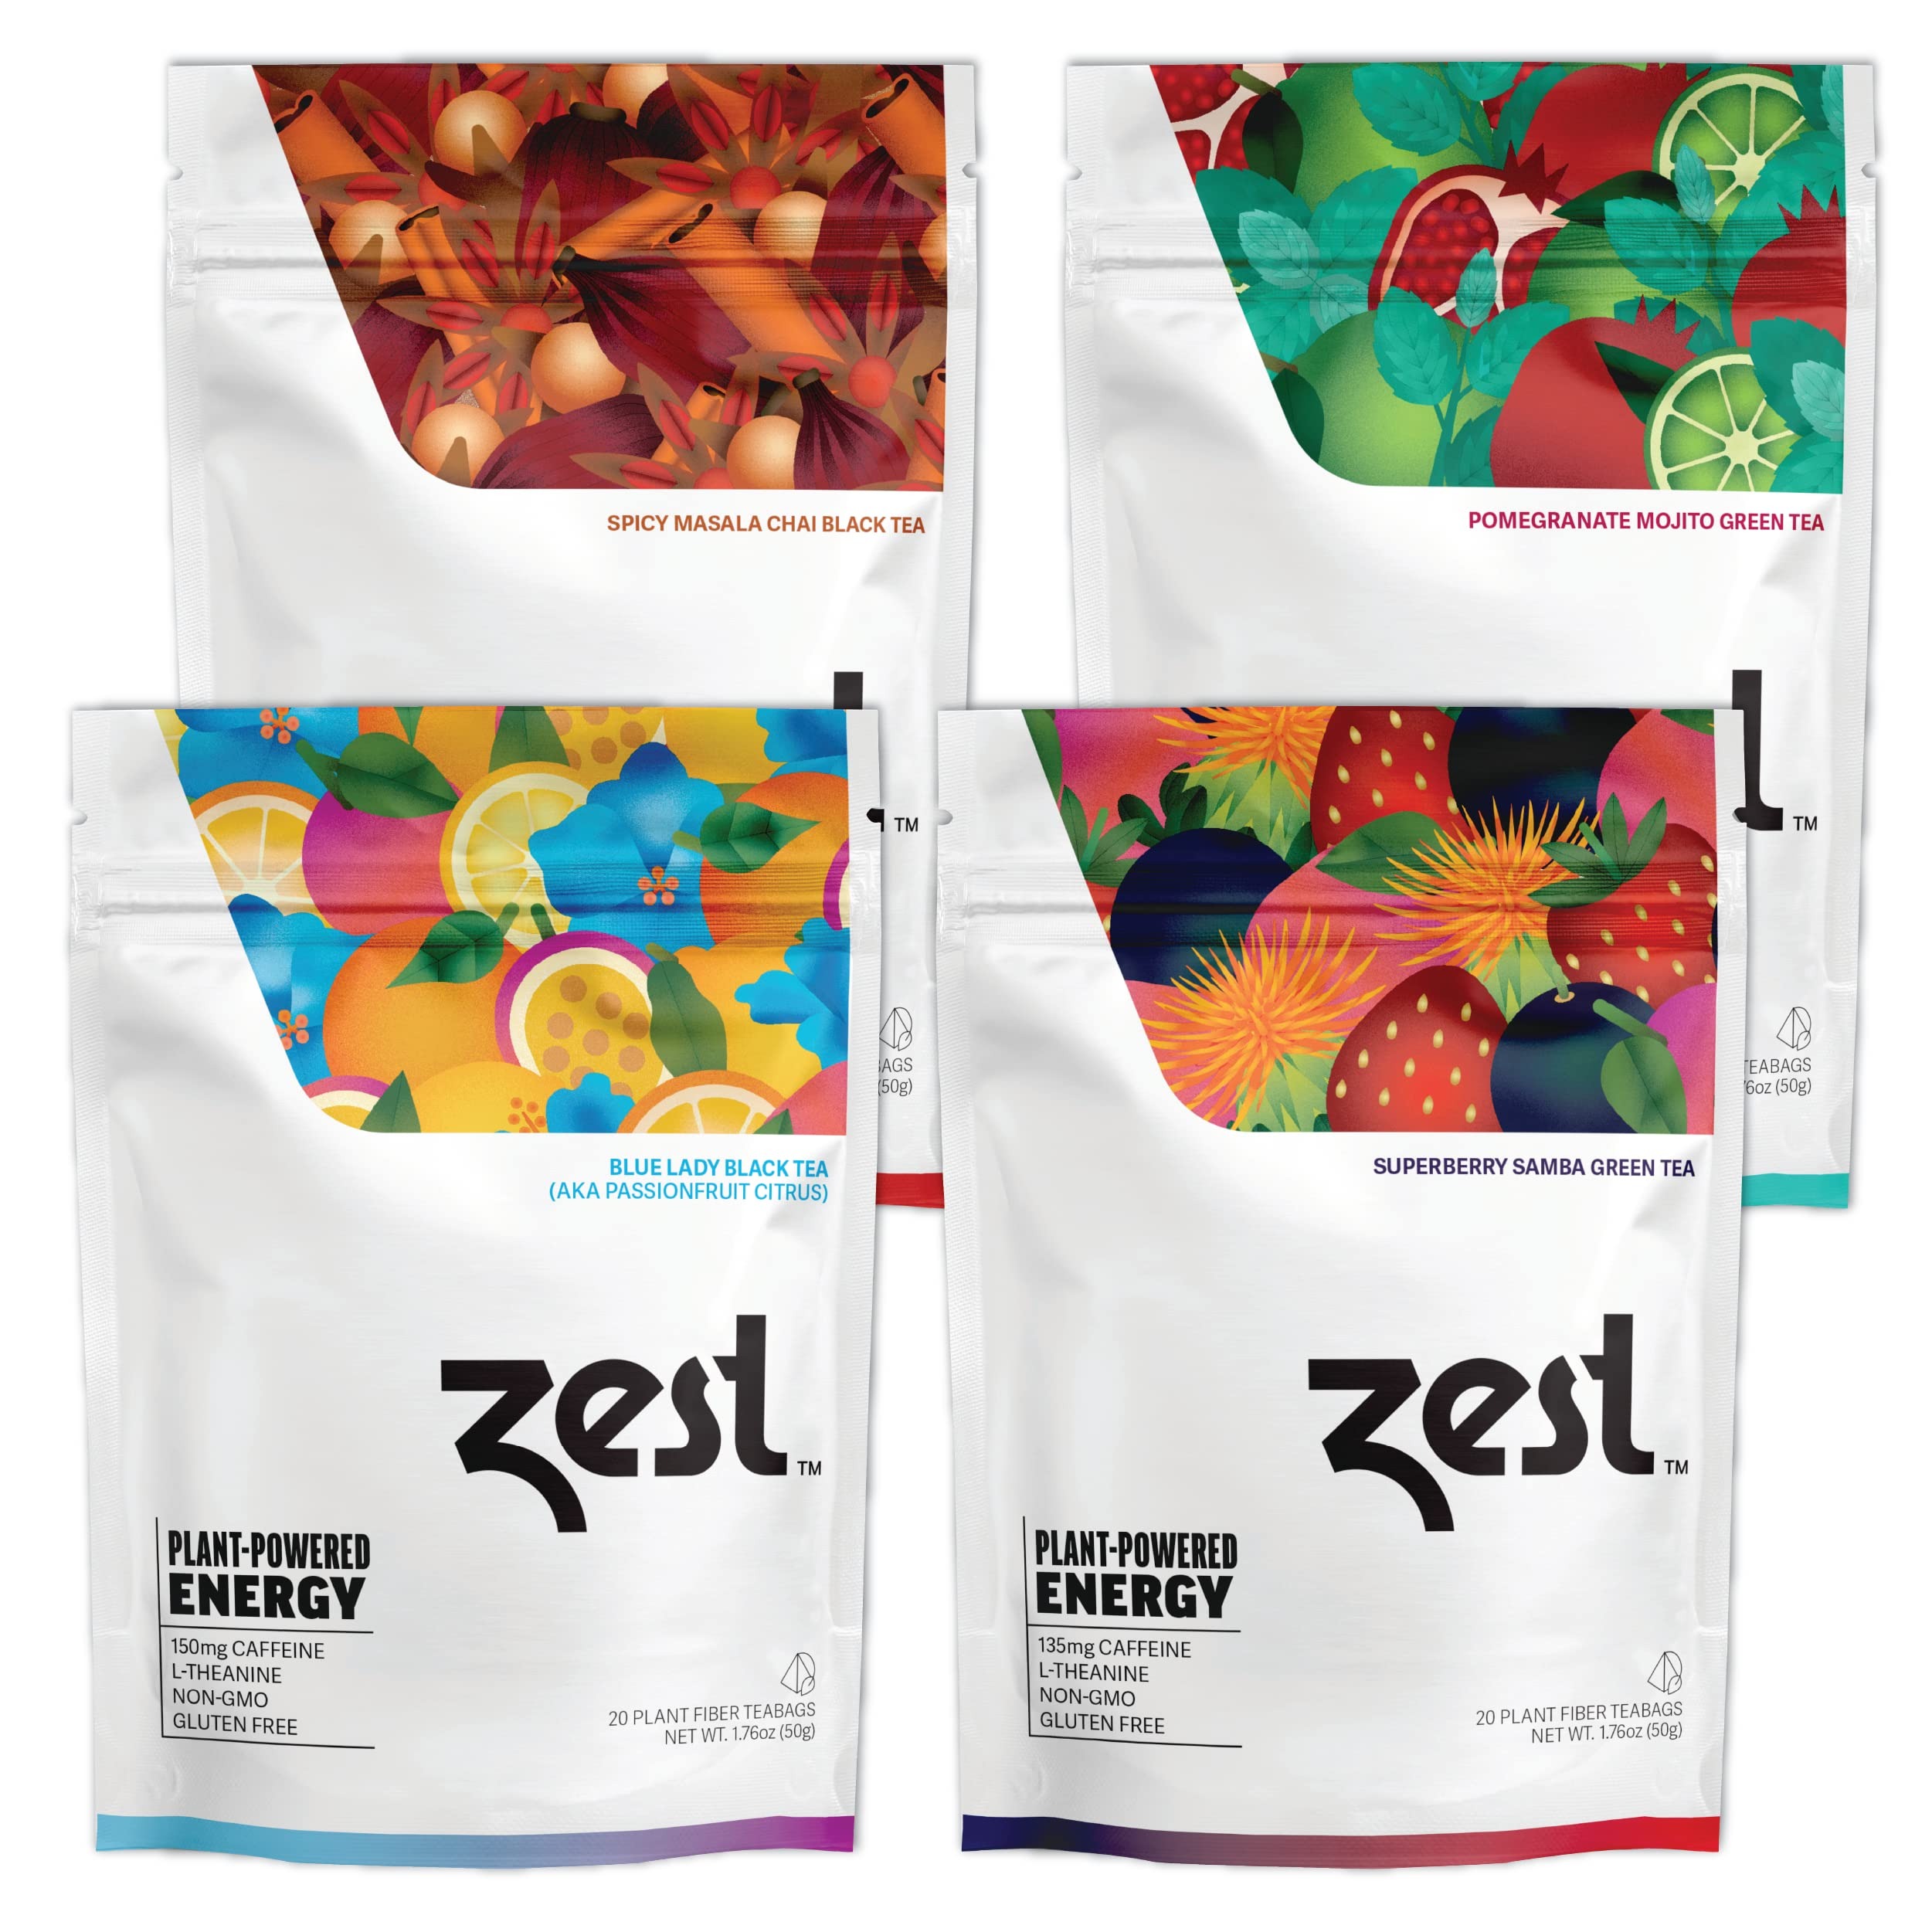
Item Name: Zest 135-150mg High Caffeine Energy Leaf Blends - Variety Sampler Pack - Black Tea & Green Tea - 80 Tea Bags - Natural Strong Flavored Healthy Coffee Alternative Highly Caffeinated Keto Substitute
Bullet Point 1: Voted Top New Product at the World Tea Expo: Zest Tea was chosen for its unique energy characteristics as well as its bold and exciting flavors. A balanced highly caffeinated coffee substitute. Keto Friendly and Great for Low Carb Diets.
Bullet Point 2: 135-50mg Caffeine Per Cup: Our strong black and green hot teas have more caffeine than coffee; 3x the energy levels of traditional caffeinated teas. This makes Zest the strongest tea on the market, and is the perfect high energy pick me up for your morning or mid-day slump.
Bullet Point 3: Steady & Prolonged Alertness: Zest Tea is packed with amino acids, including L-Theanine, which has been shown to boost cognitive function when combined with caffeine. This helps reduce the jitters and crash commonly associated with caffeinated products.
Bullet Point 4: Natural Coffee Substitute: Our strong-flavored black tea is a delicious and healthy high caffeine alternative to coffee. With Zest you avoid the acidity of coffee, perfect for individuals who suffer from indigestion or other side effects of a cup of joe.
Bullet Point 5: Natural Non-GMO Ingredients: Our black teas and green teas feature flavorful blends made with only natural ingredients. Our tea bags are also compostable (no plastic).
Product Description: high caffeine tea bags high caffeine tea high caffeinated tea tea bags high caffeine tea high caffeine tea with high caffeine tea caffeine high hi caffeine tea high caffinated tea highly caffeinated tea black tea high caffeine energy tea high caffeine high energy tea bags caffeine black tea black tea caffeine tea extra caffeine black tea extra caffeine tea with caffiene black tea energy extra caffine tea tea caffeinated tea with caffeine extra caffeine black tea cafinated tea high energy tea caffeine tee extra caffeine tea energizer tea energize tea caffenated tea energy tea no caffeine tea caffinated caffeine tea bags caffeine tea caffeinated tea zest tea bags caffine tea black tea no caffeine caffinated tea tea caffine tea caffeine energizing tea high caffeine high tea energy tea wake up tea tea energy energy tea bags best energy tea high caffeine loose leaf tea flavored black tea perfect energy tea caffeinated tea bags morning tea black flavored tea natural energy tea bags high caffeine tea bags high caffeine tea high caffeinated tea tea bags high caffeine tea high caffeine
Value: 80.0
Unit: Count

Price: 99.4